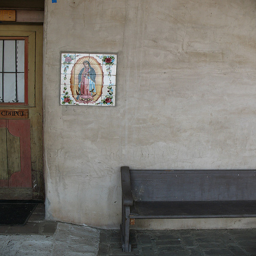
A wall with tiled picture and a bench.
A painting of the Virgin Mary hanging on a building.
There is a bench sitting outside of a building.
A picture of a Madonna type figure on a tan wall near a porch bench.
A room with a portrait of Mary mother of Jesus and a bench